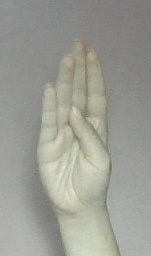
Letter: kaaf